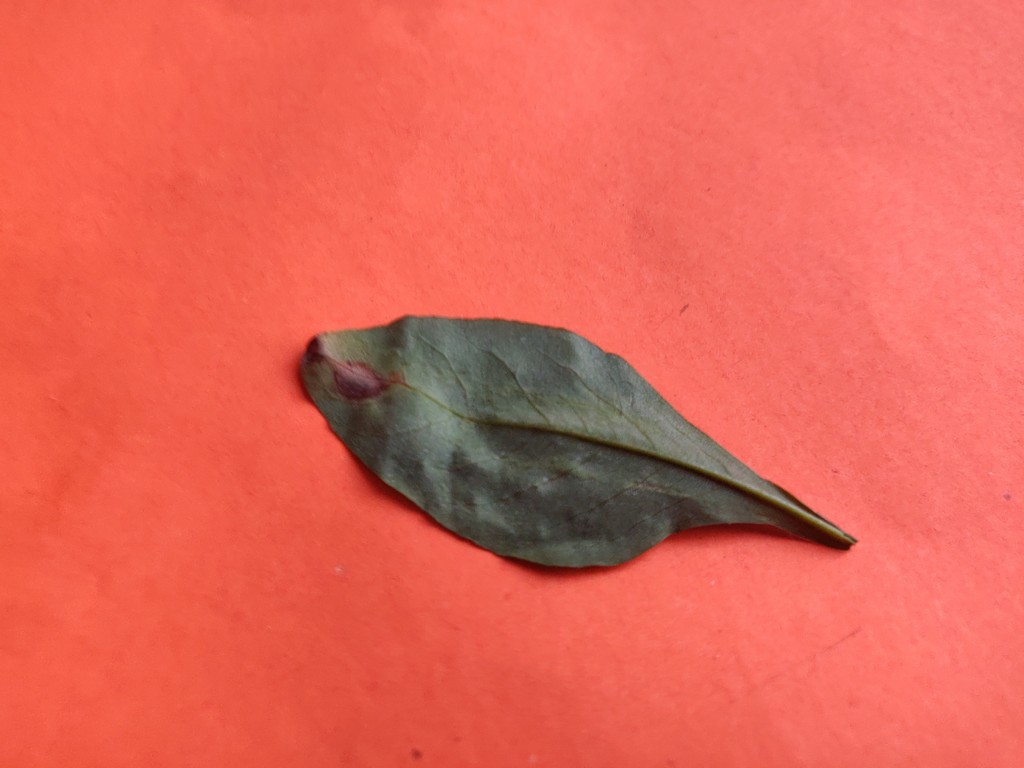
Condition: Unhealthy
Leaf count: single
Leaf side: back